Gommenec'h

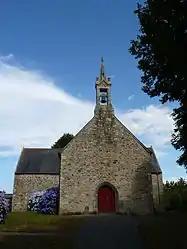
The chapel of Notre-Dame de Douarnec in Gommenec'h

Gommenec'h is a commune in the Côtes-d'Armor department of Brittany in northwestern France.Ce village possède une laverie,une auberge,une salle polyvalente et deux parcs pour les enfants.